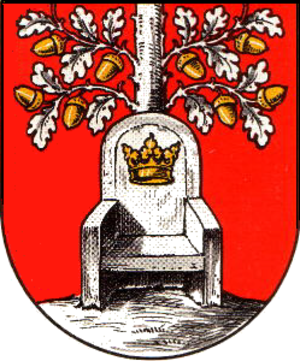
Eime
Coat of arms of Eime
Eime er en kommune der ligger i den vestlige del af Landkreis Hildesheim, i den sydlige del af den tyske delstat Niedersachsen med knap 2.650 indbyggere. Den er en del af amtet Gronau.